Earthquake engineering

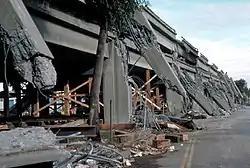
Support-columns and upper deck failure, Loma Prieta earthquake

Reinforced concrete column burst at Northridge earthquake due to insufficient shear reinforcement mode which allows main reinforcement to buckle outwards. The deck unseated at the hinge and failed in shear. As a result, the La Cienega-Venice underpass section of the 10 Freeway collapsed.